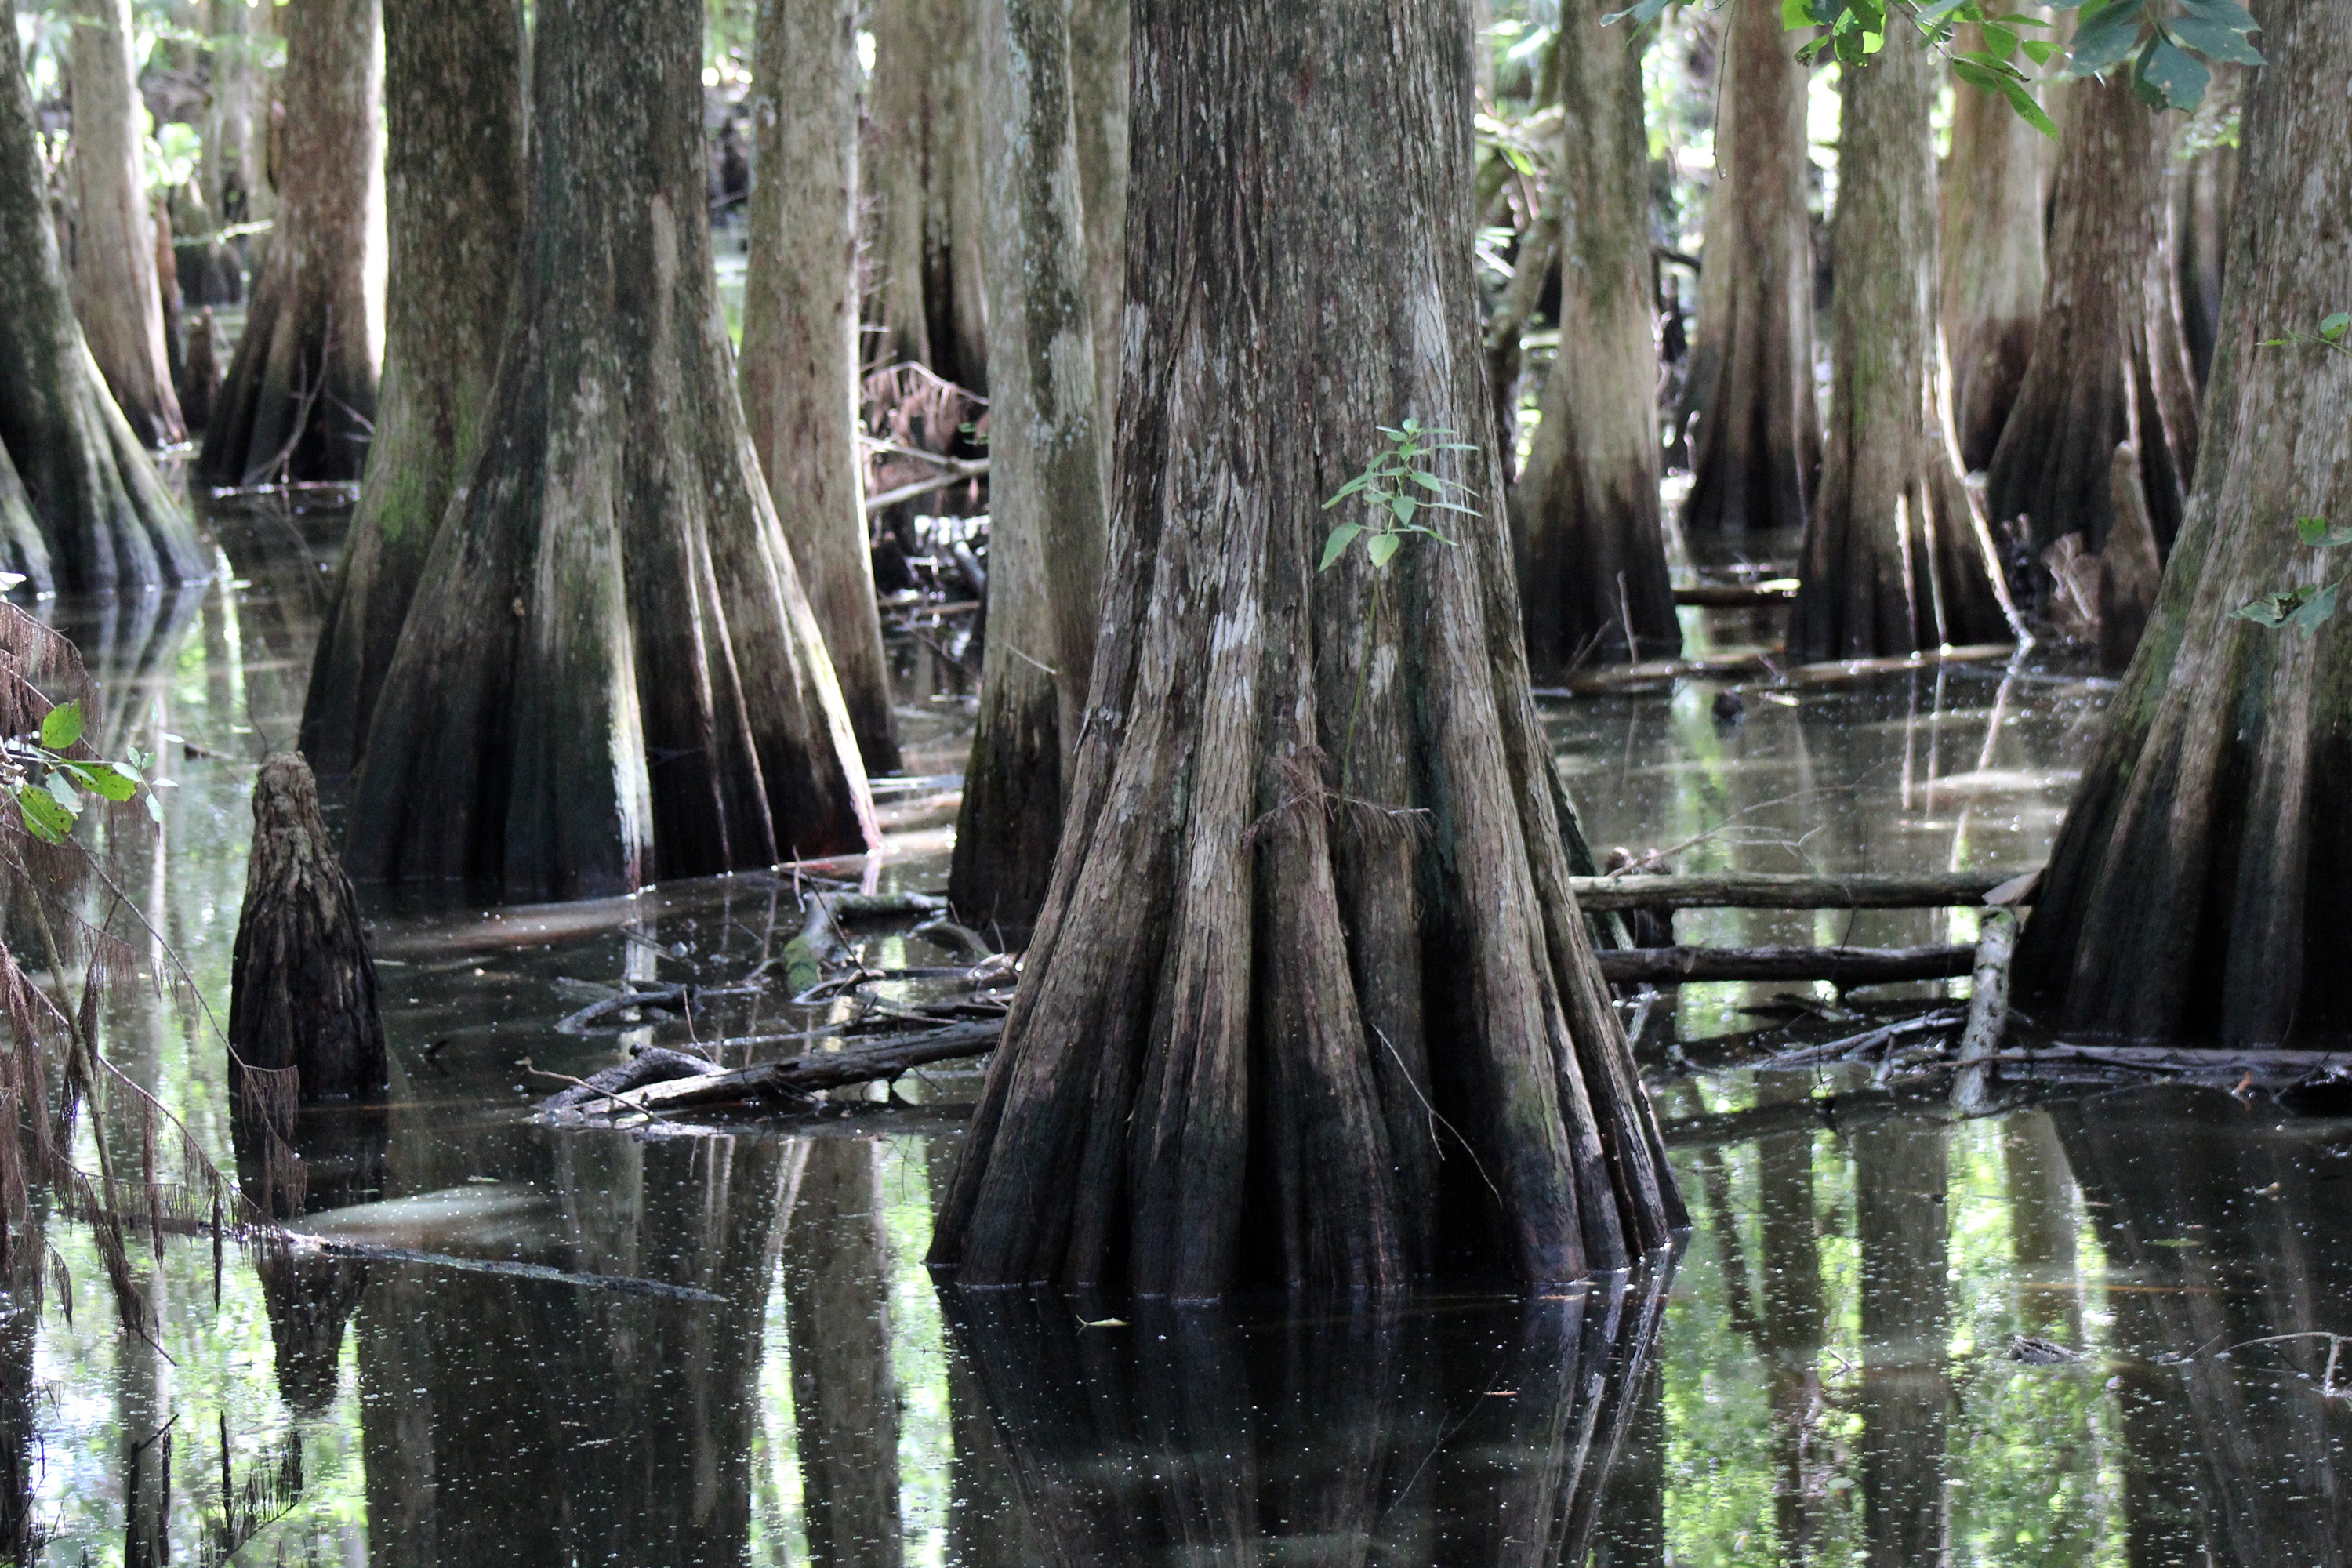
tree, water, nature, forest, waterfall, swamp, environment, stream, reflection, jungle, scenic, rainforest, wetland, woodland, habitat, florida, water feature, cypress trees, old growth forest, natural environment, woody plant, bayou